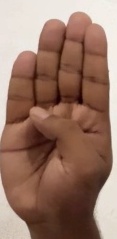
ASL sign: B